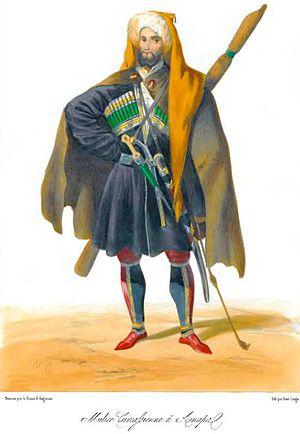
Scènes, paysages, moeurs et costumes du Caucase dessinés d'aprés nature par le prince G. Gagarine.